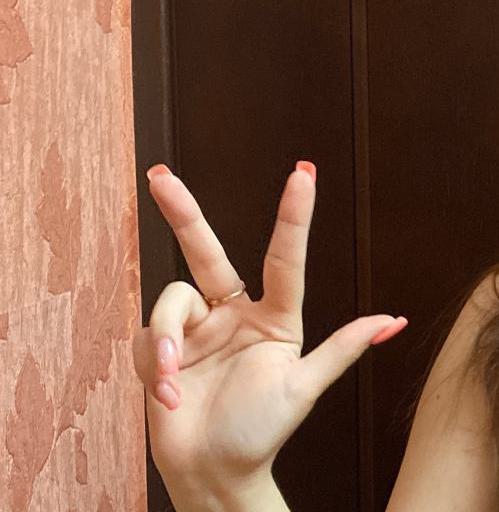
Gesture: three2